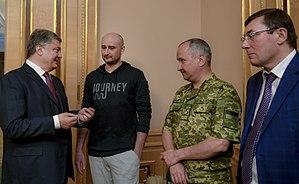
Arkadi Arkadievitch Babtchenko, né le 18 mars 1977 à Moscou, est un journaliste et écrivain russe qui a travaillé pour la télévision ATR et ayant œuvré comme soldat lors des guerres en Tchétchénie.